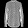
Label: Shirt